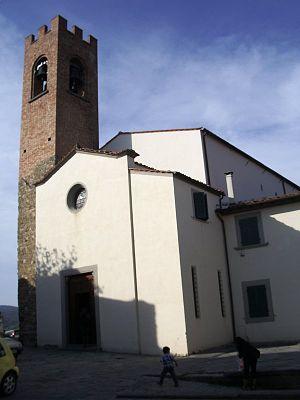
Prepositura en italien ou propositura en toscan est, en Italie et notamment en Toscane, un terme utilisé dans la religion catholique, et dans le rite ambrosien milanais en Lombardie, pour désigner l'office, la dignité d'un curé ou prévôt chargé de privilèges spéciaux dans une paroisse. Par extension c'est aussi le nom donné à l'église prévôtale ou paroissiale siège de son office.